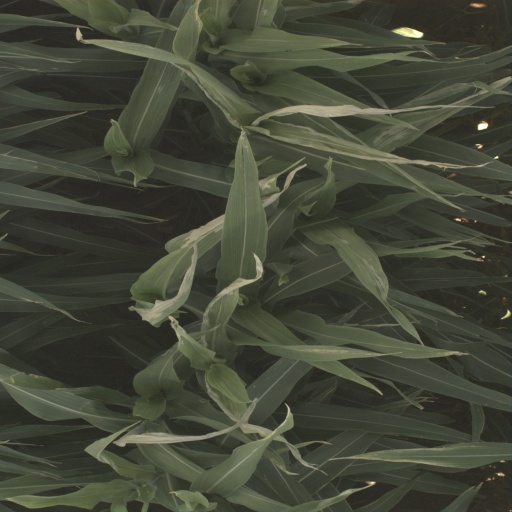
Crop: sorghum